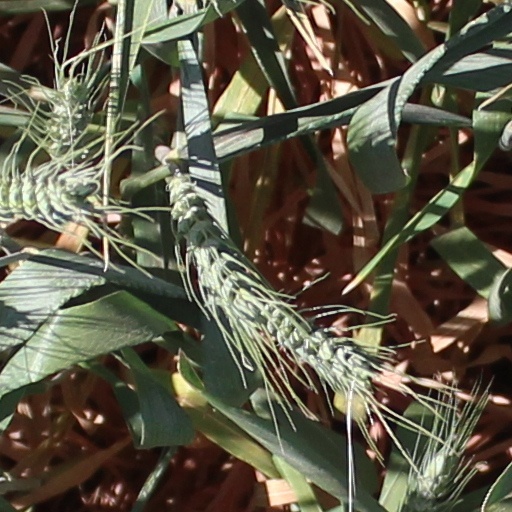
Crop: wheat